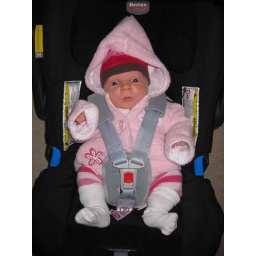
Darcey in her car seat